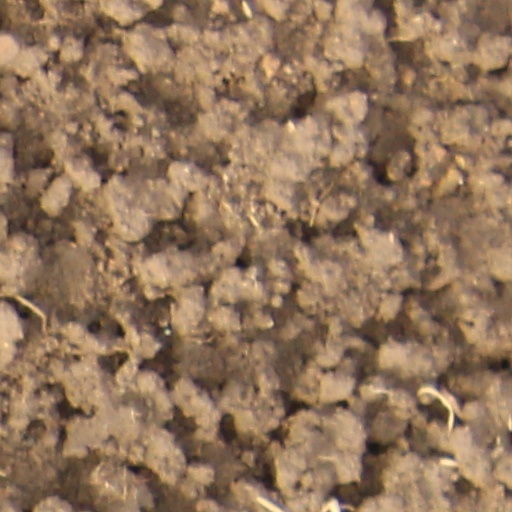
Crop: wheat